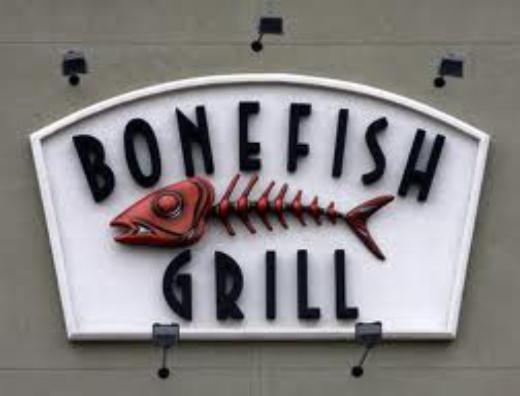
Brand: Bonefish Grill
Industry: Others